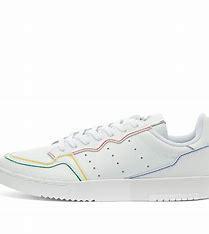
Brand: Adidas
Model: Supercourt